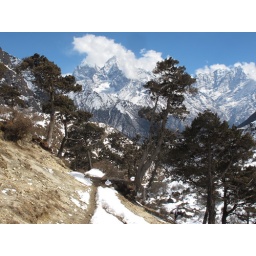
View from Thame through sparse trees back to mountains above Namche